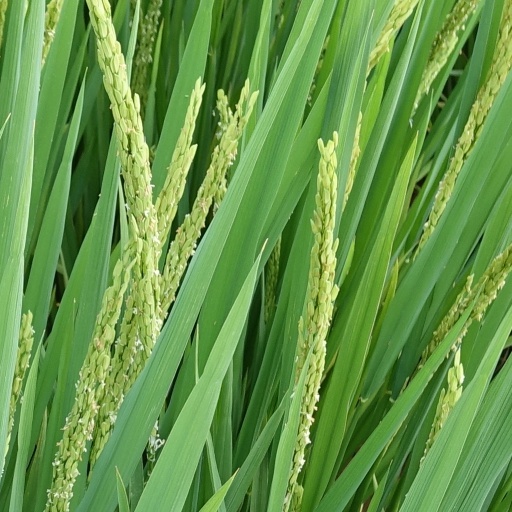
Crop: rice